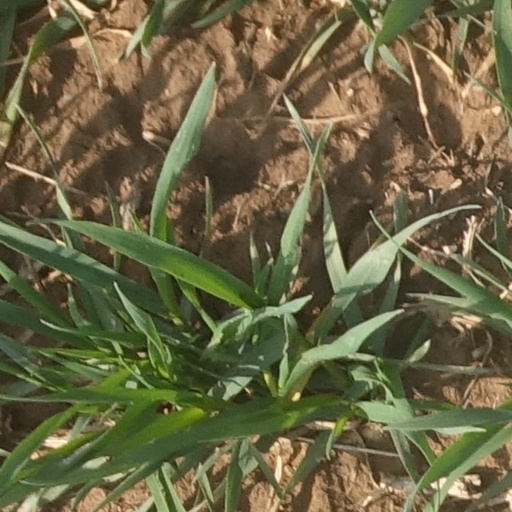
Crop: wheat